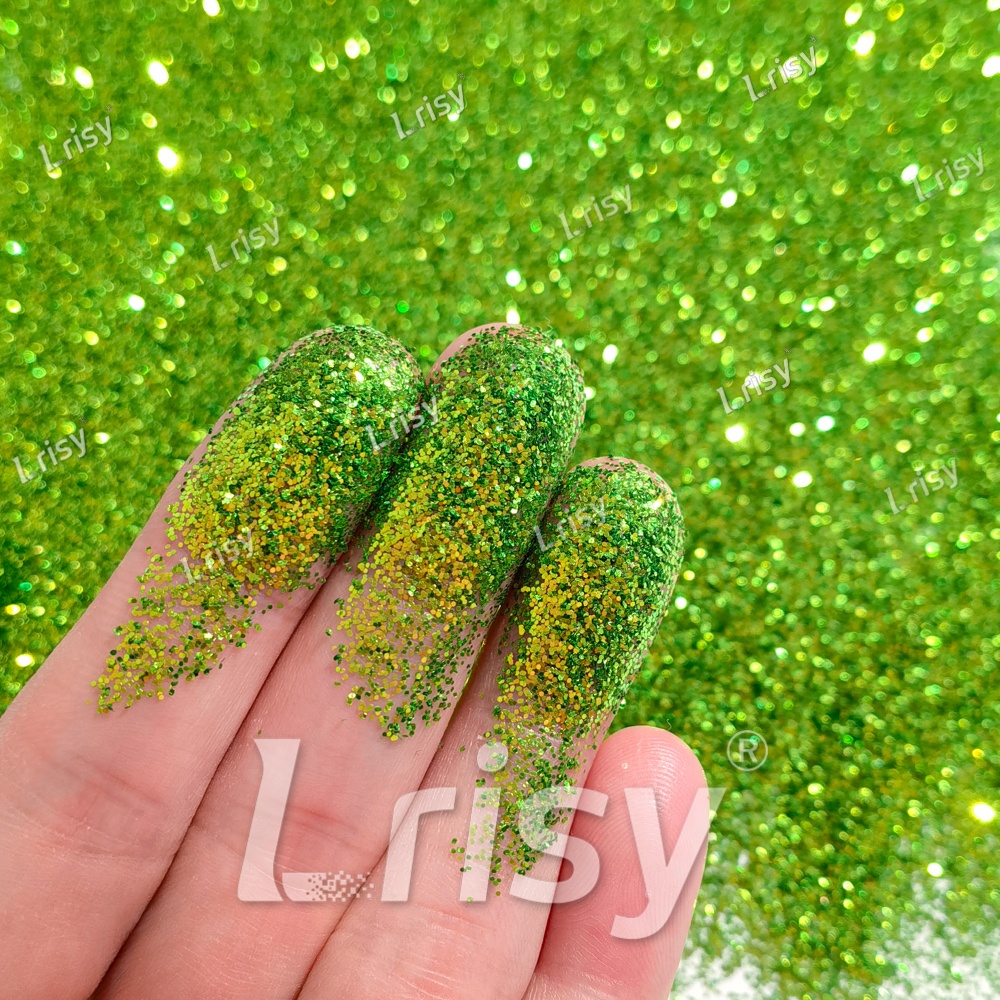
0.4mm Tourmaline Green Brightness Iridescent Glitter F333R
Brand: LRISY
Quick Details Product: Iridescent Glitter Size: 0.4mm (thickness: 26um) Material: Eco-Friendly, PET (Translucent) Solvent Resistance: No Note: Do not soak into nail polish (it will fade after 30 minutes). Only solvent-resistant glitters can soak in nail polish without fading. Light resistance:5-7 PH value: 5.3-6.5 Melting point: 200℃ Heat resistance: 120-150 ℃ Density: 1.4g/cm³ Color: Tourmaline Green (Reflective gold) Description: The thickness is reduced to 26um, reflecting much higher brightness than the normal Iridescent series. Due to their thin and translucent, they have excellent color absorption properties. Application: Suitable for nail arts, body makeup, hair decoration, glitter slimes, resin art and craft, etc.
Category: Arts & Entertainment > Hobbies & Creative Arts > Arts & Crafts > Art & Crafting Materials > Embellishments & Trims > Sequins & Glitter > Loose Glitter